Vishva Hindu Parishad

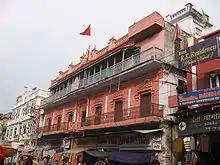
Local office of Vishva Hindu Parishad, at Haridwar

The Bajrang Dal founded in 1984, is organised in many states in major training camps called "shakhas", where thousands of youths simultaneously train in various activities, receive sports, education in Hindutva and cultural indoctrination. The Durga Vahini, founded in 1991 under the tutelage of Sadhvi Rithambara as its founding chairperson and the support of the VHP, is described as the "female arm of the Dal". Members of the Vahini contend that the portrayal of their group as a branch of the Bajrang Dal is an oversimplification, and that their goals are to "dedicate ourselves to spiritual, physical, mental and knowledge development". The VHP also have divisions made up of women. VHP secretary Giri Raj Kishore charted out highly visible roles for women in the group. He charted out two "satyagrahas" for women during their demonstrations.